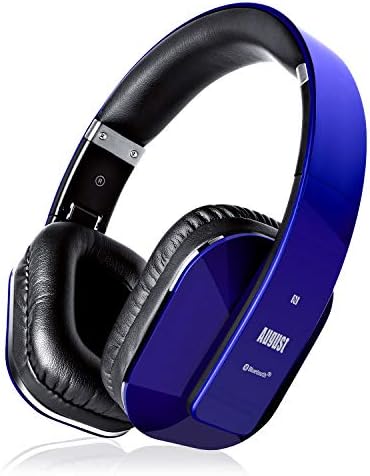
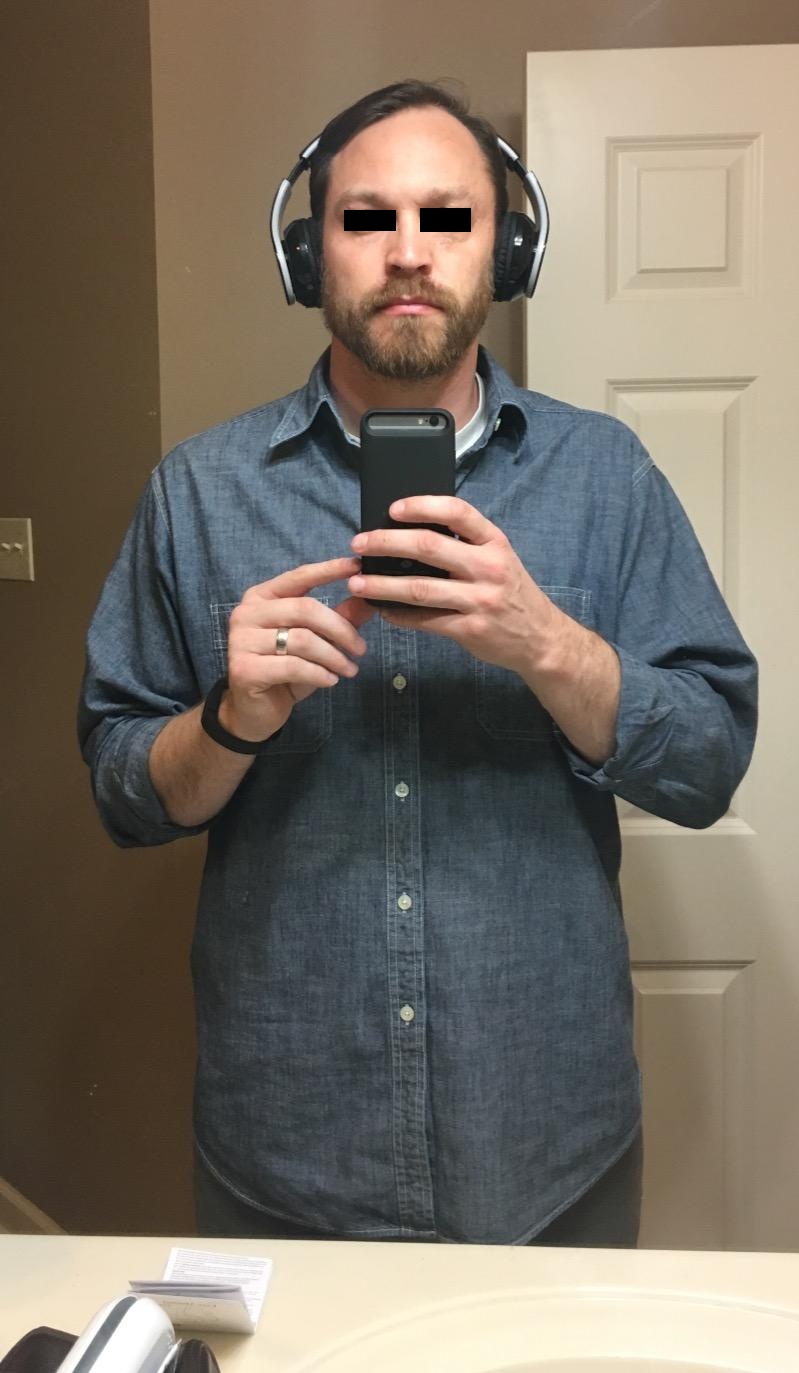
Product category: headphones
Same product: no